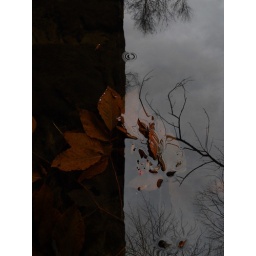
under blue bridge lV